Army Strategic Forces Command (Pakistan)

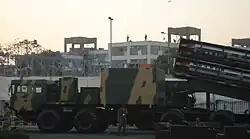

The Army's strategic forces command maintains and controls the employment of the transporter erector launchers, which is a primary ground-based delivery system. The strategic forces command is distributed among the Pakistan Army Reserves North and South formation, focusing towards its eastern border.